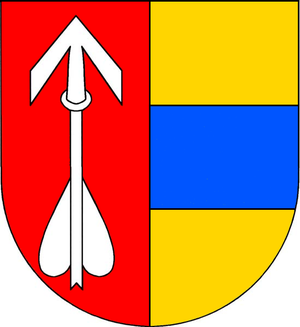
Lomnice est une commune du district de Sokolov, dans la région de Karlovy Vary, en République tchèque. Sa population s'élevait à 1 313 habitants en 2018.